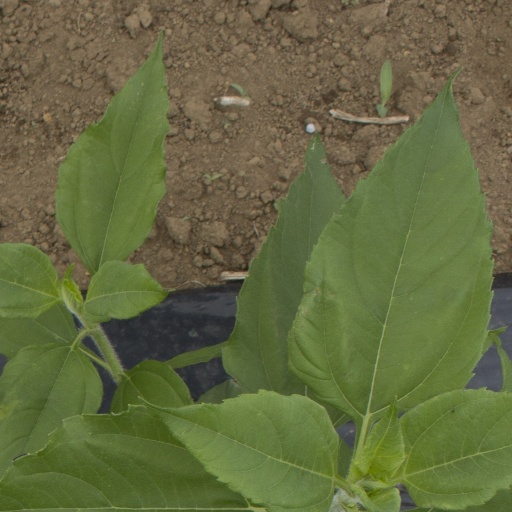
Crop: Jerusalem artichoke